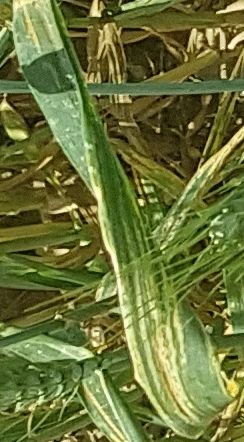
Label: Wheat___Yellow_Rust